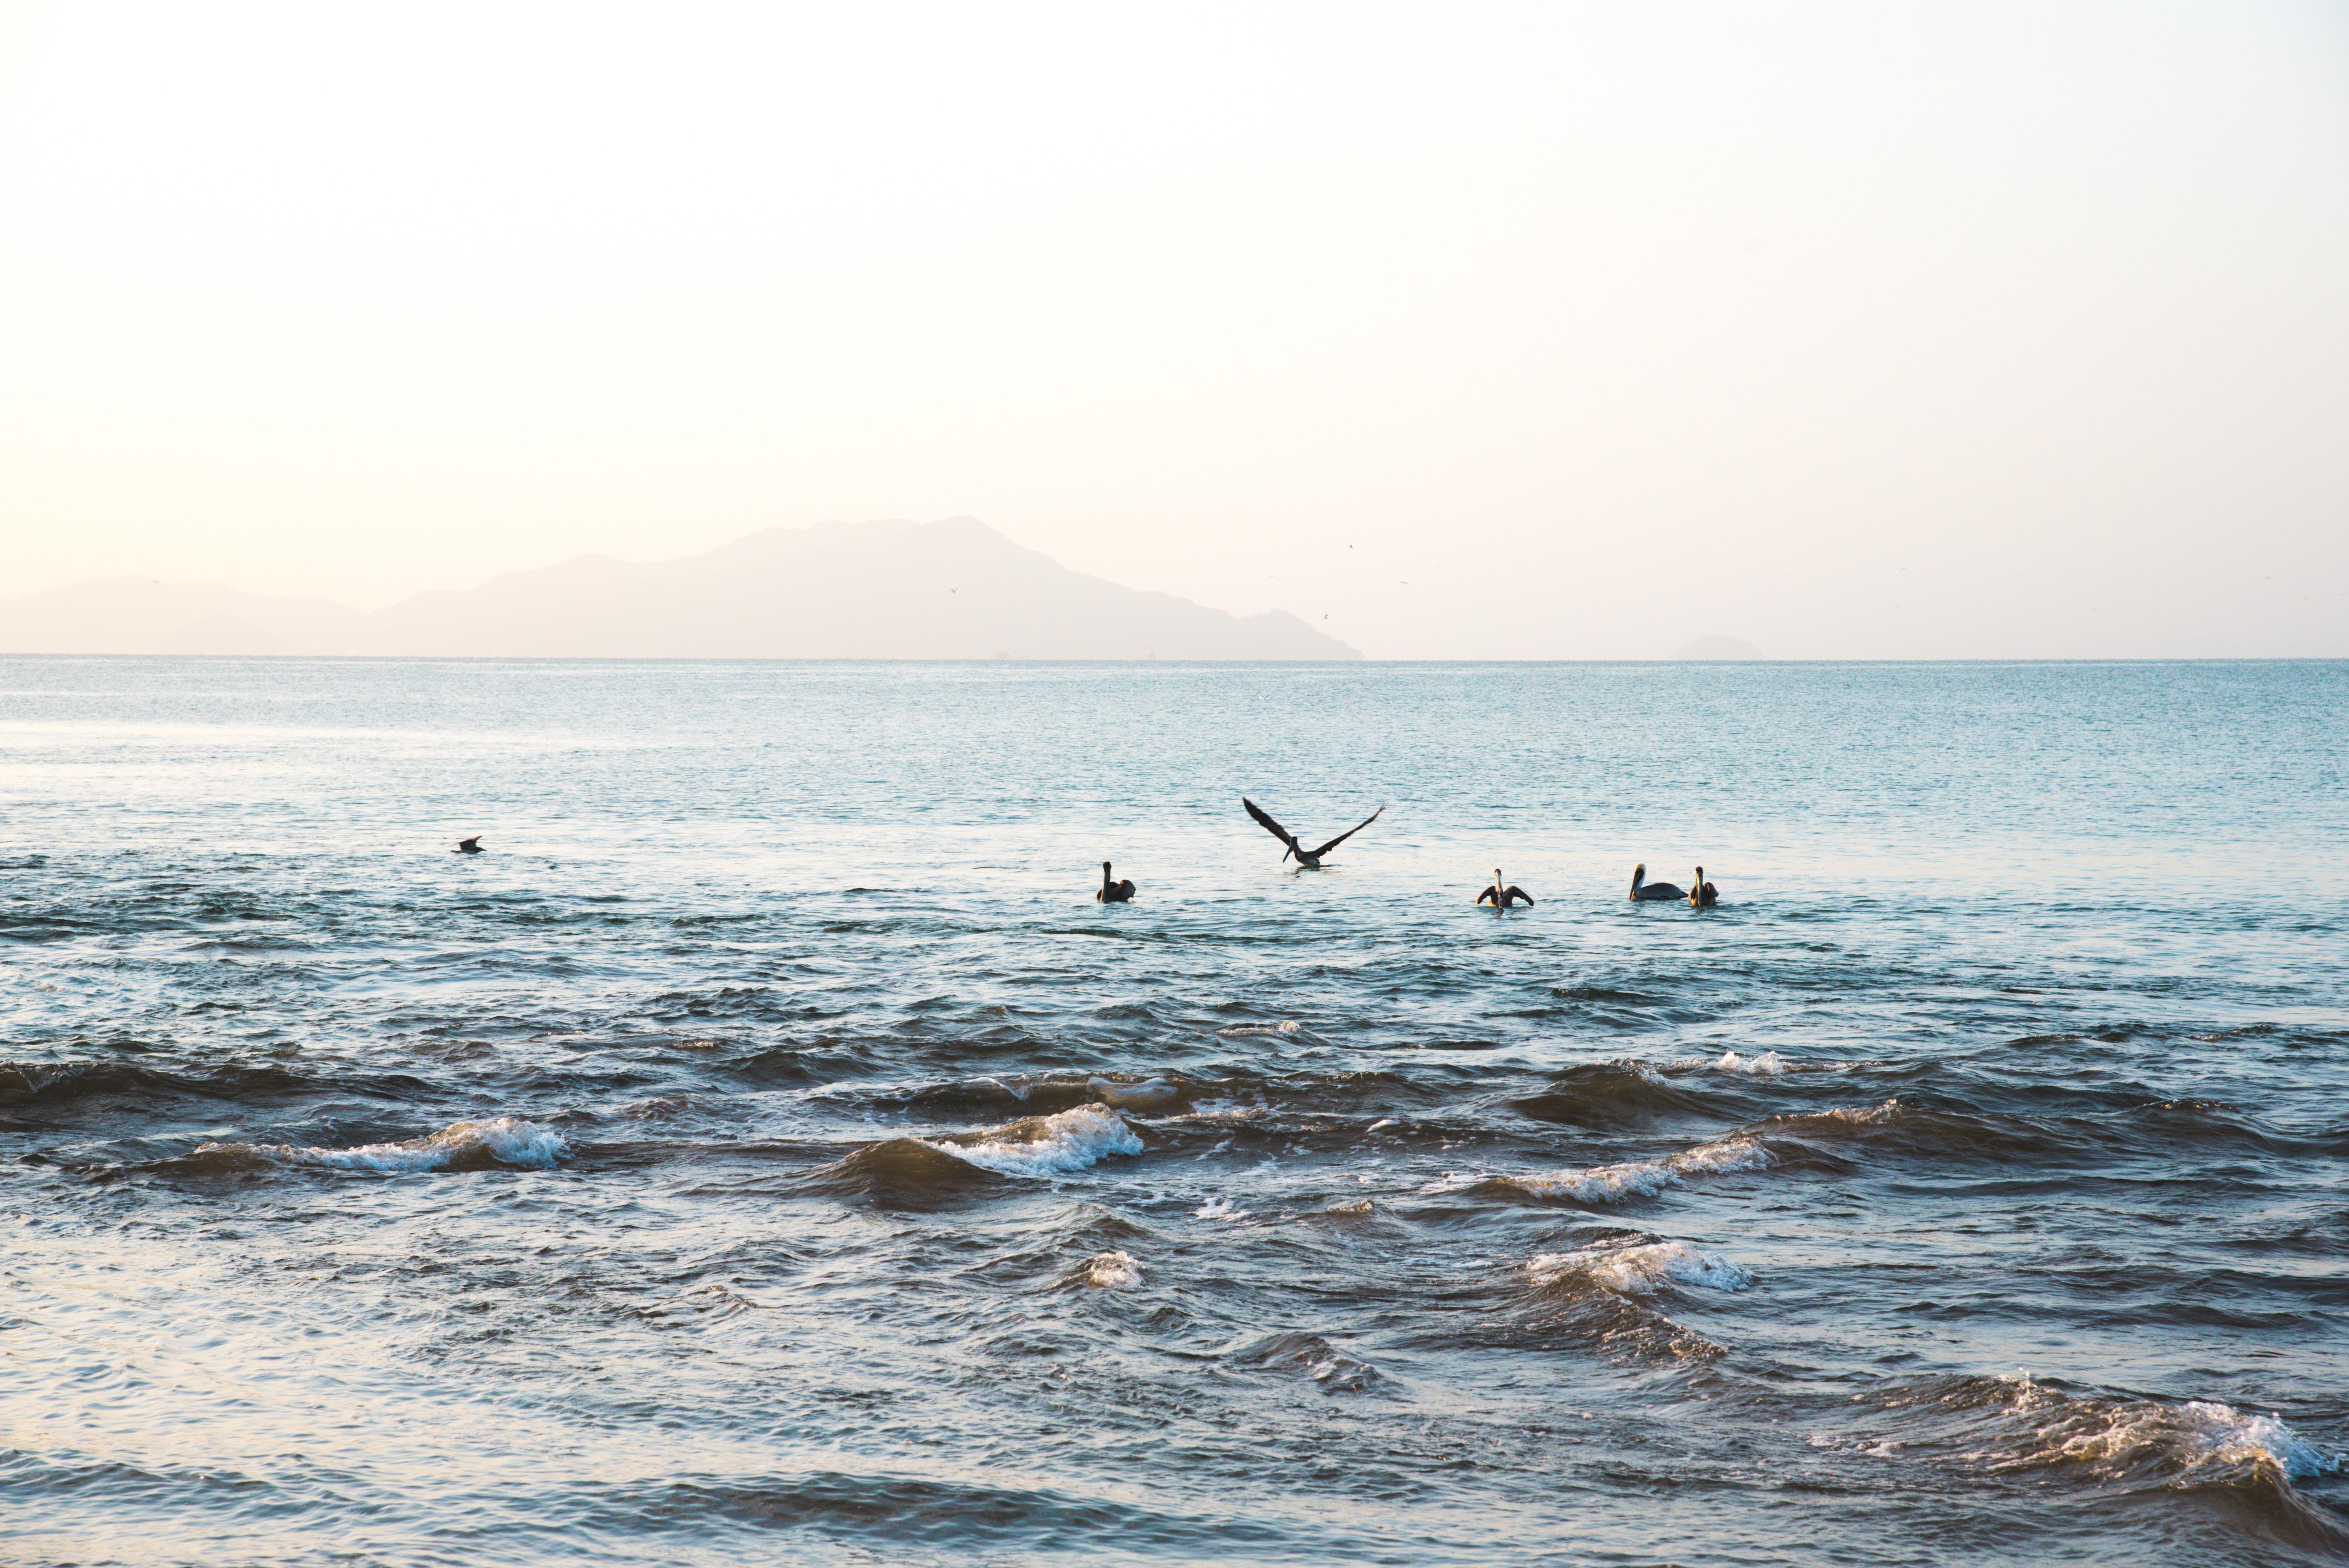
beach, sea, coast, sand, ocean, horizon, shore, wave, body of water, cape, wind wave, surfing equipment and supplies